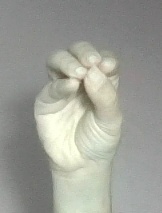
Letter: ha